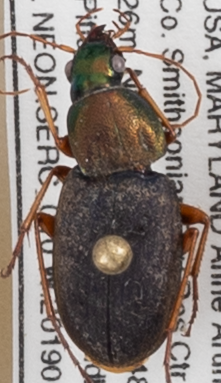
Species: Chlaenius emarginatus
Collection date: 2019-09-19
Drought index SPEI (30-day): -1.316
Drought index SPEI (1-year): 0.8
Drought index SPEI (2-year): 1.368